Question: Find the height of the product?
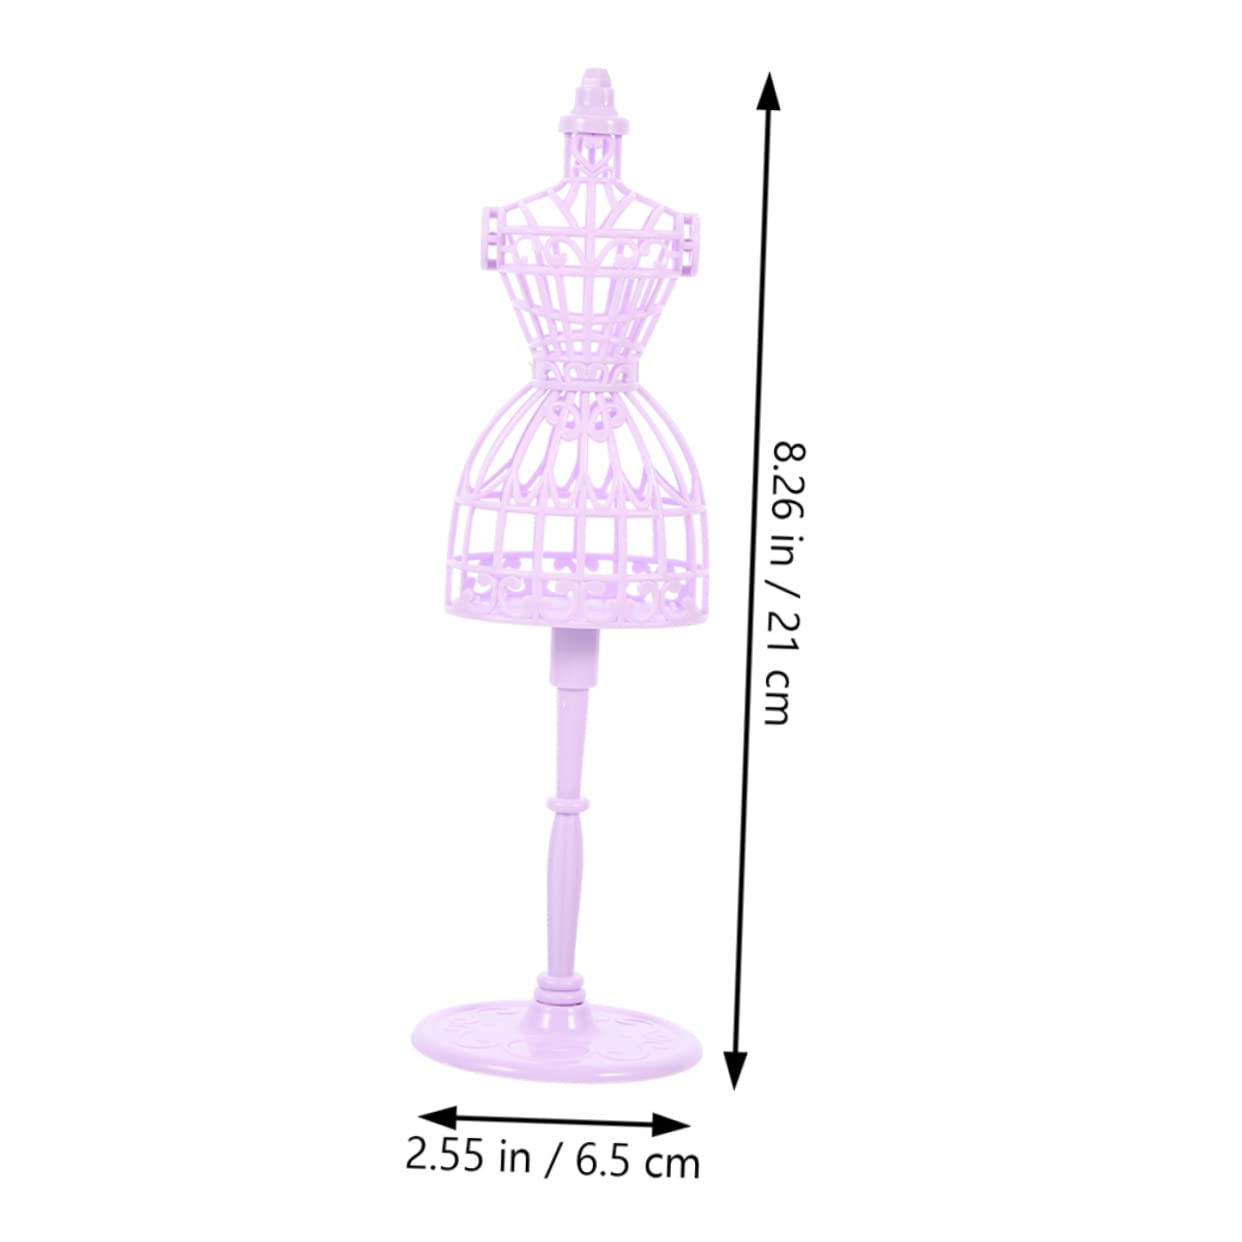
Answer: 8.26 inch